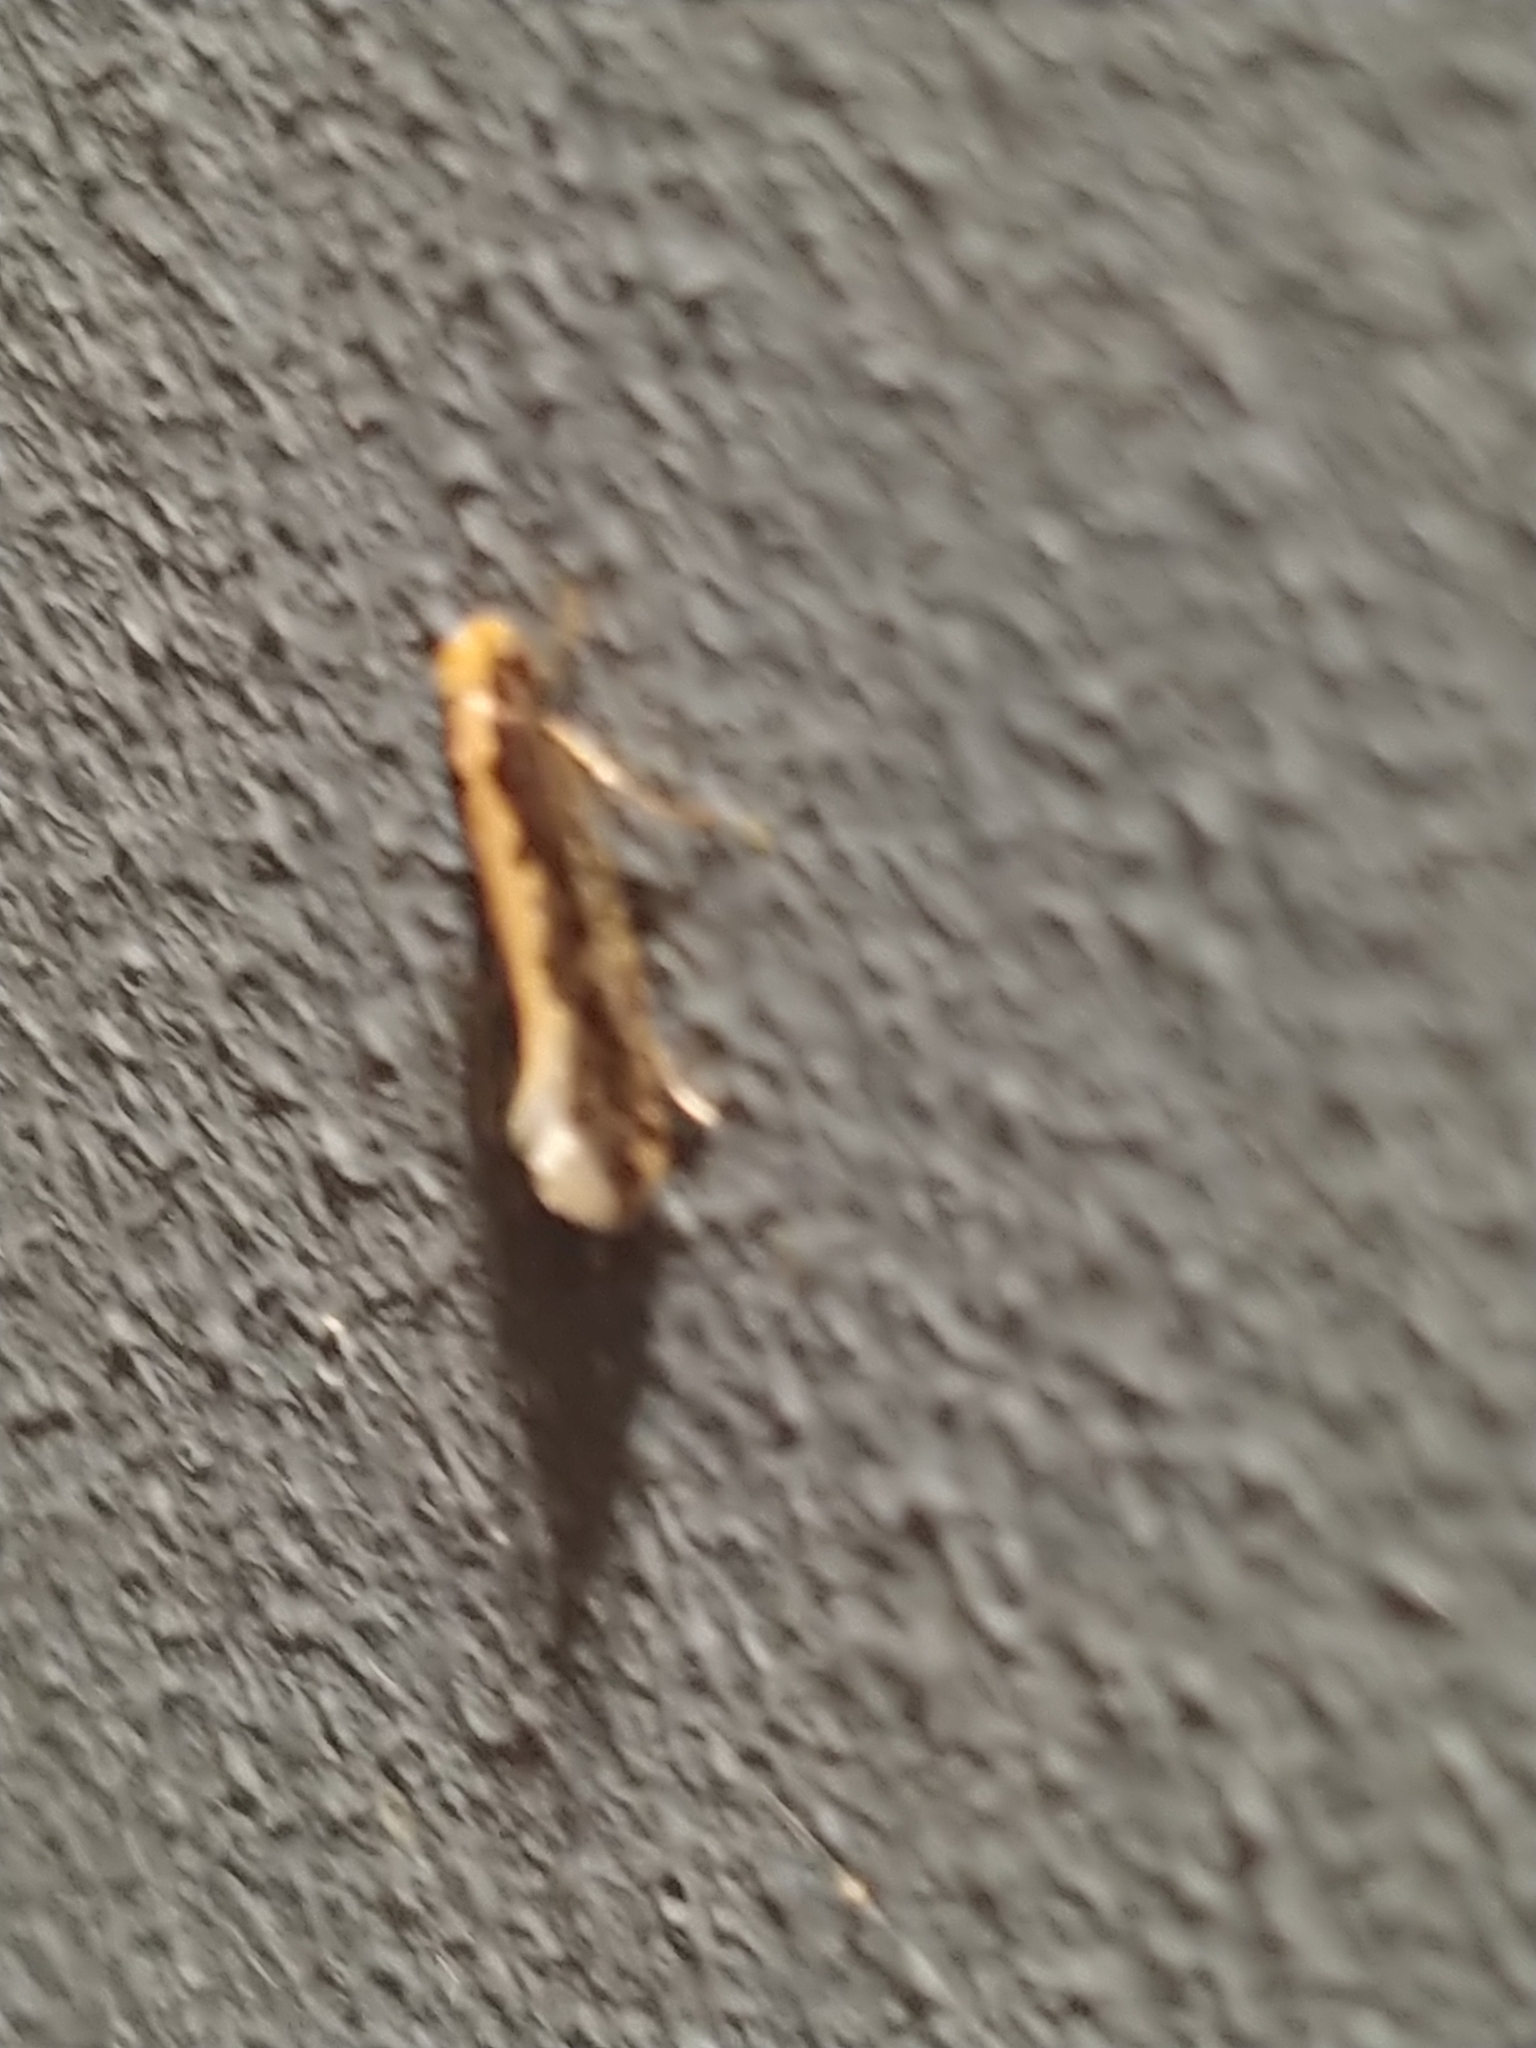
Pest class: diamondback_moth